Koffi Djidji

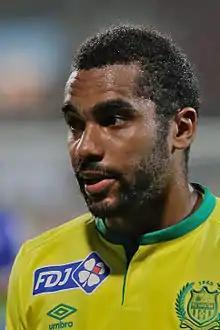
Djidji with Nantes in 2015

Lévy Koffi Djidji (born 30 November 1992) is a professional footballer who plays as a defender. Born in France, Djidji plays for the Ivory Coast national team.